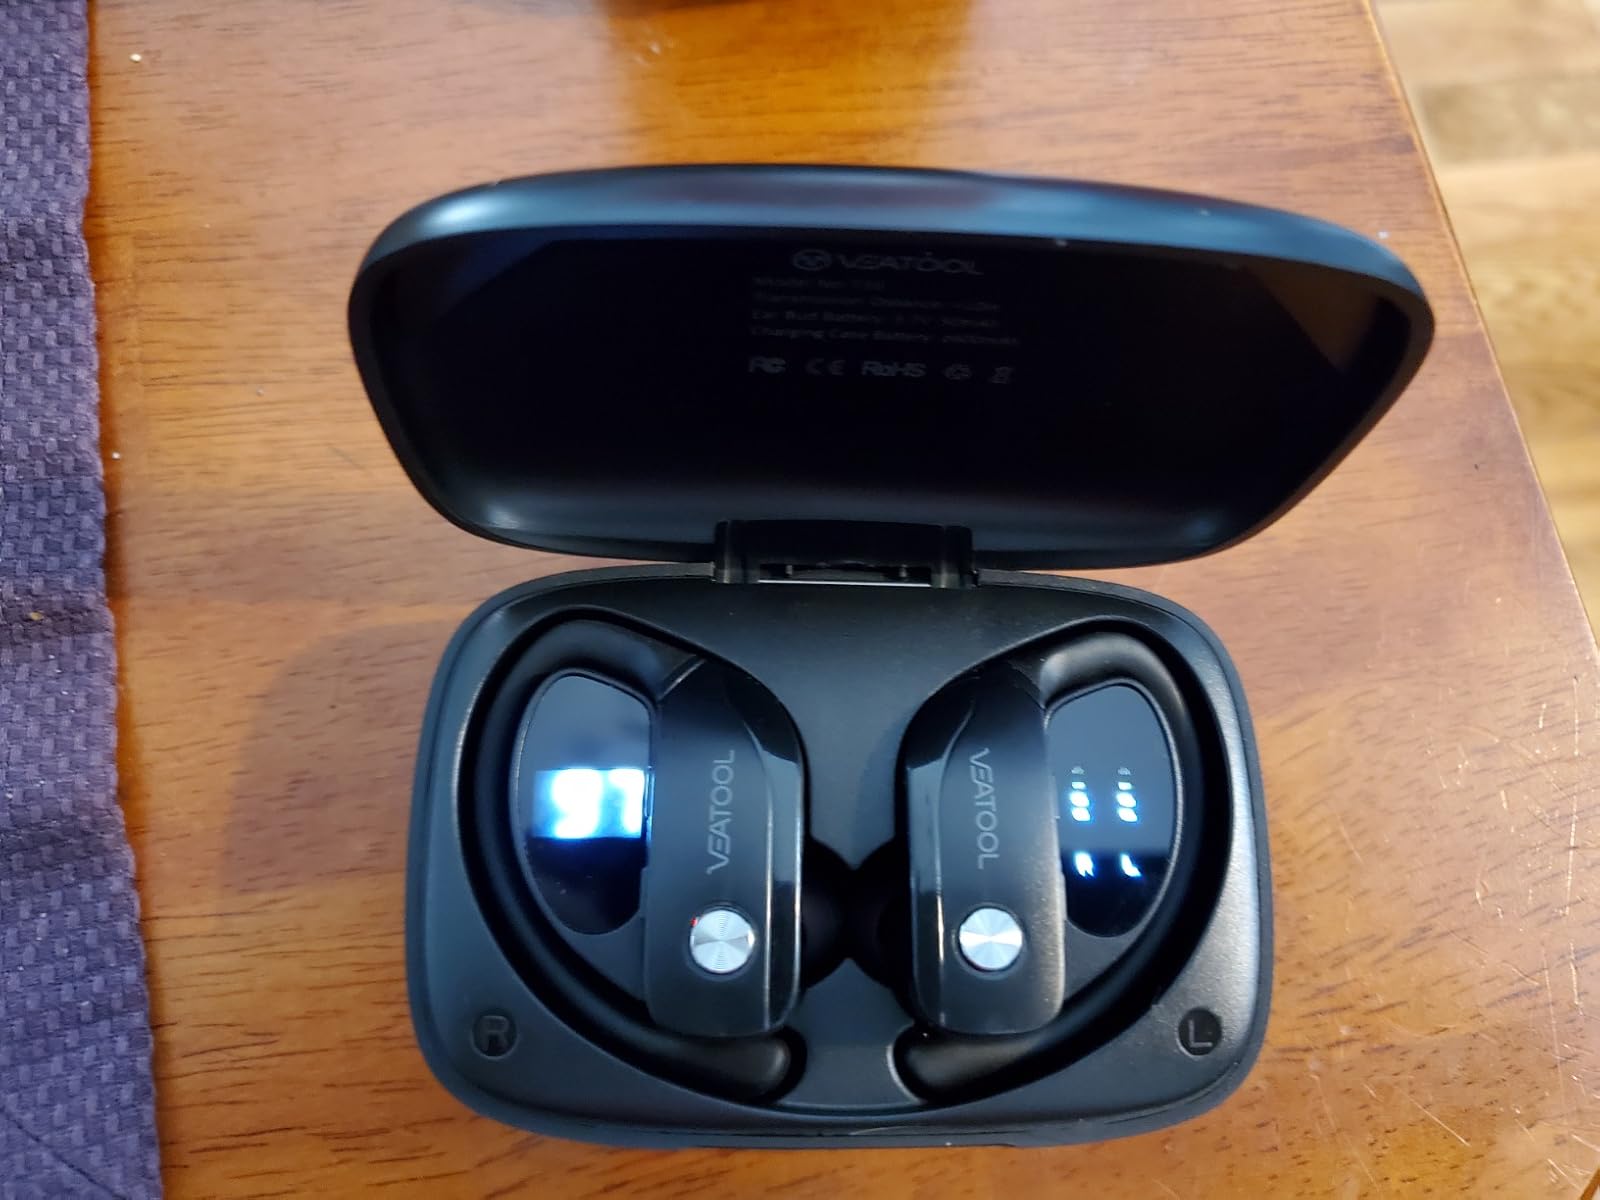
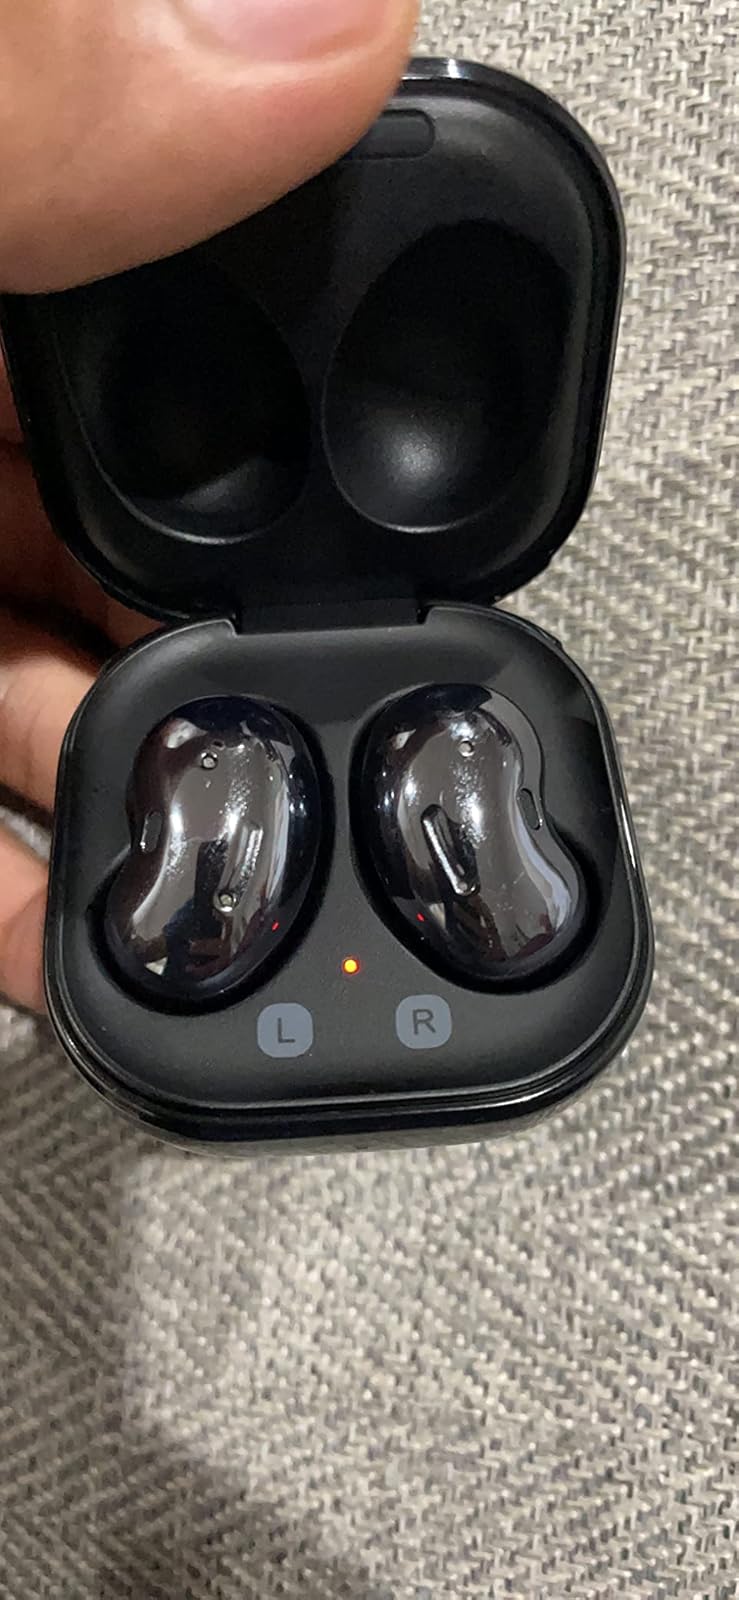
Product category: earbuds
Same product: no